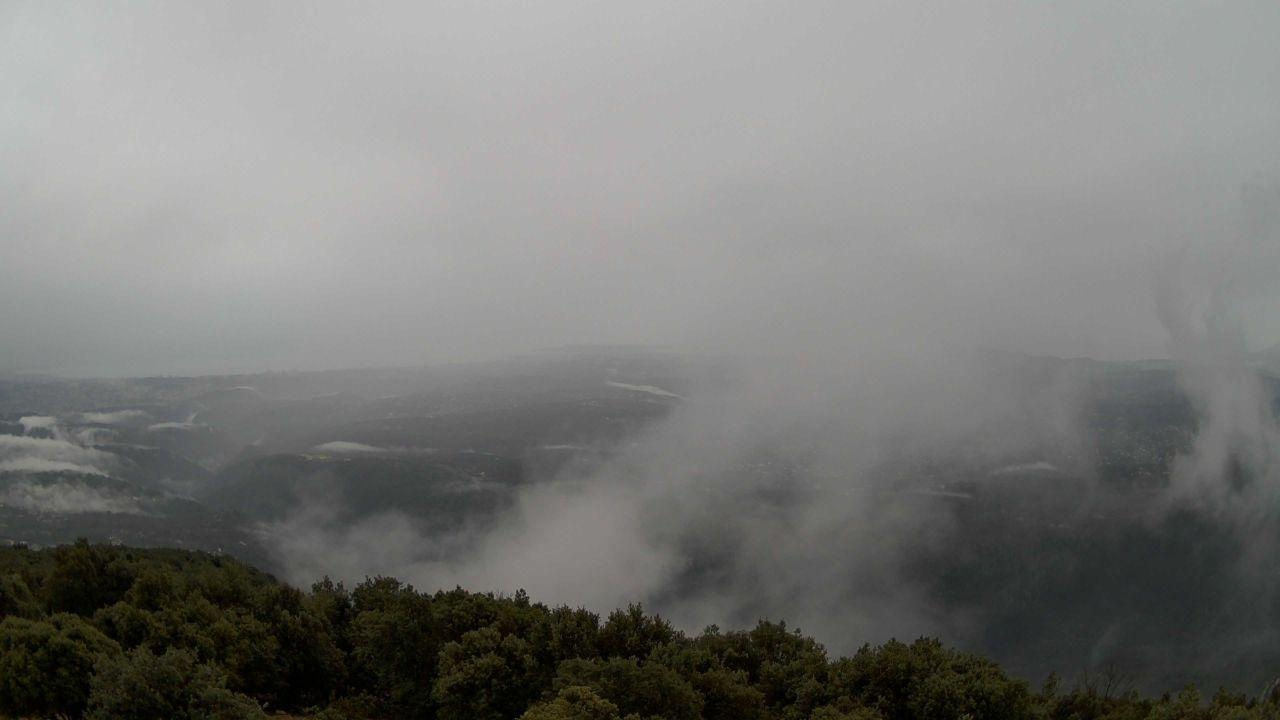
Fire: no
Smoke: no